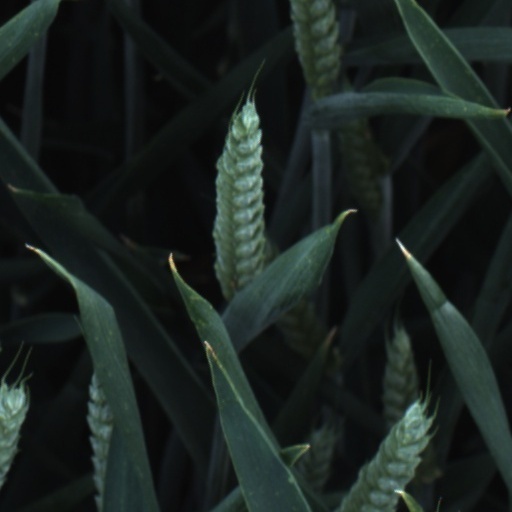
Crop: wheat